Aerospool WT9 Dynamic

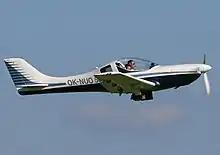
Aerospool WT9 Dynamic with retractable gear

LTF-UL German certified. Cruise at 167KTAS with retractable gear or 156KTAS with fixed gear. Powered by the 141 hp Roxtax 915iS. The Rotax 916 160 hp version is currently under testing.